Sky position (RA, Dec in degrees): 210.43, 6.127
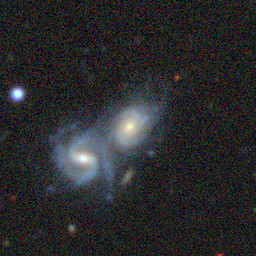
Galaxy morphology: Merging Galaxies